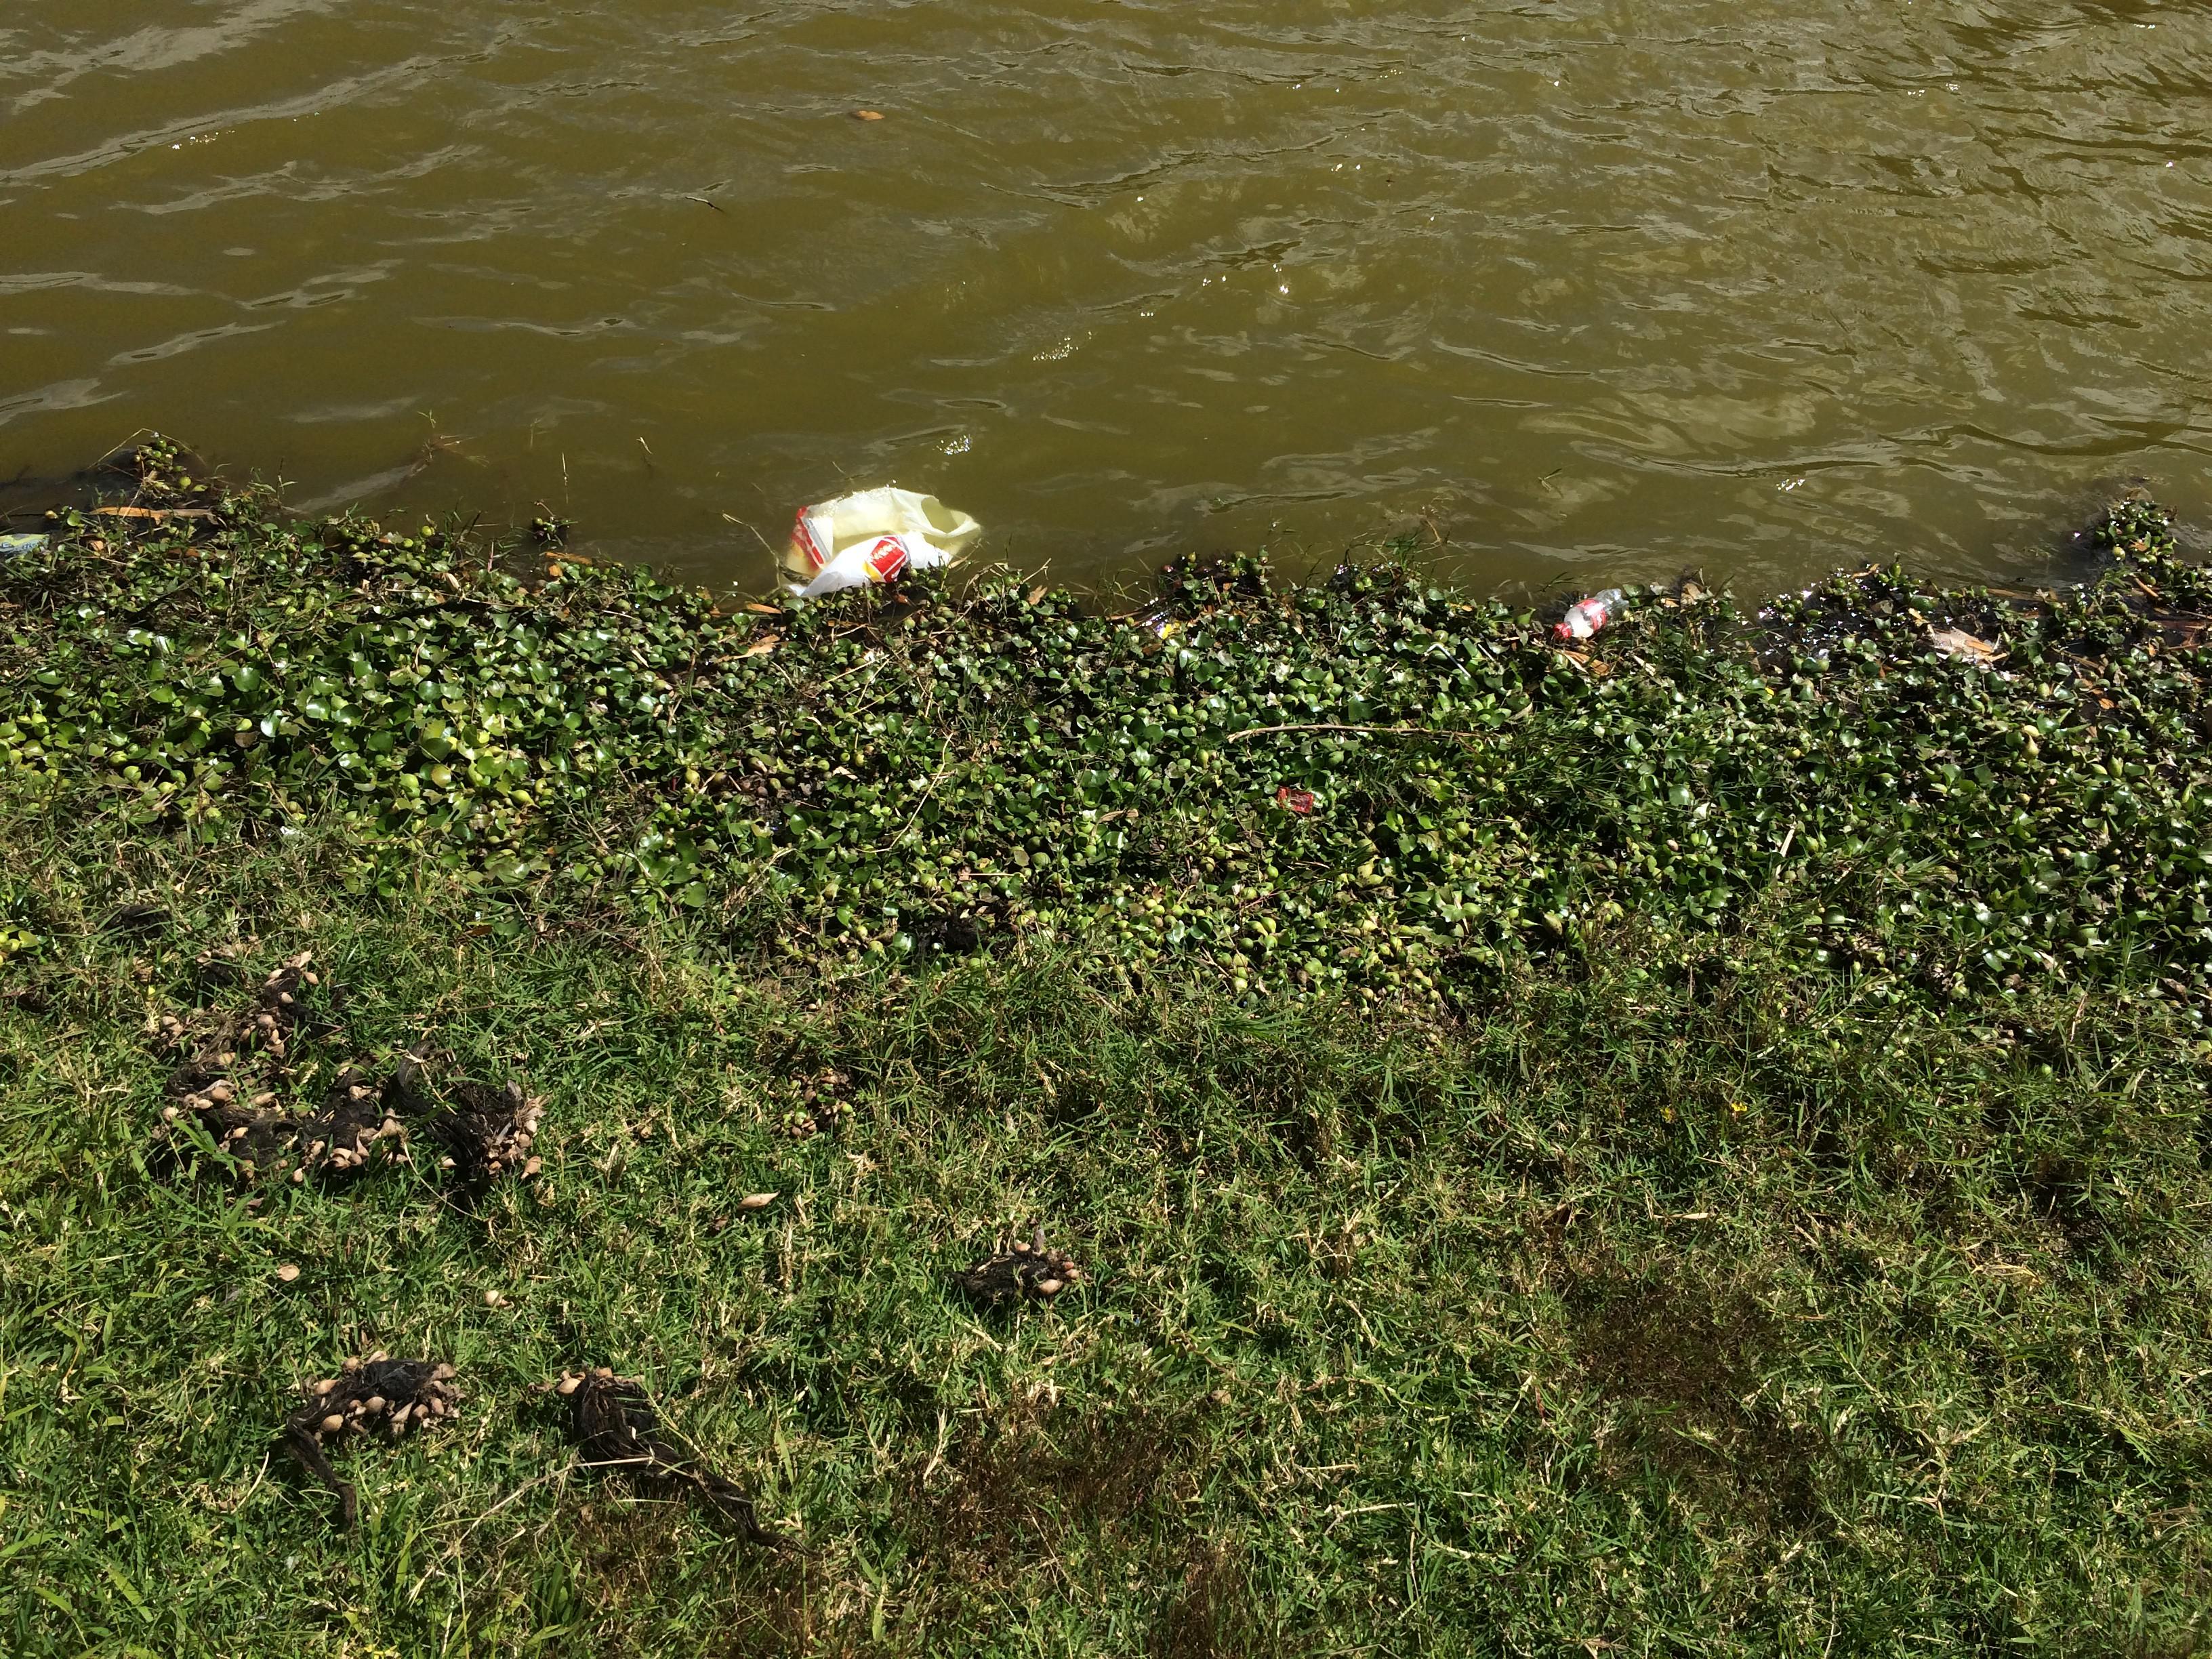
Object: Single-use carrier bag (Plastic bag & wrapper)

Object: Clear plastic bottle (Bottle)

Object: Plastic bottle cap (Bottle cap)

Object: Unlabeled litter (Unlabeled litter)